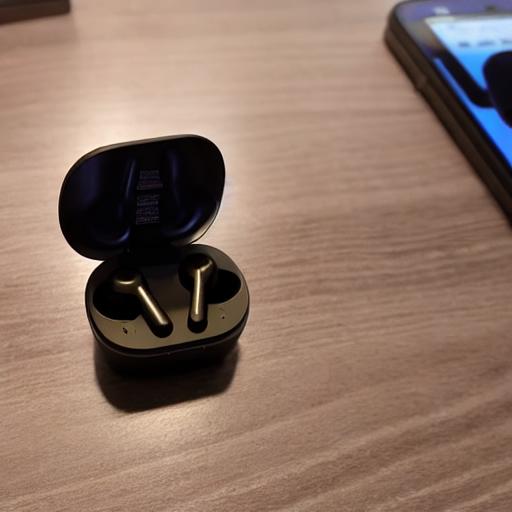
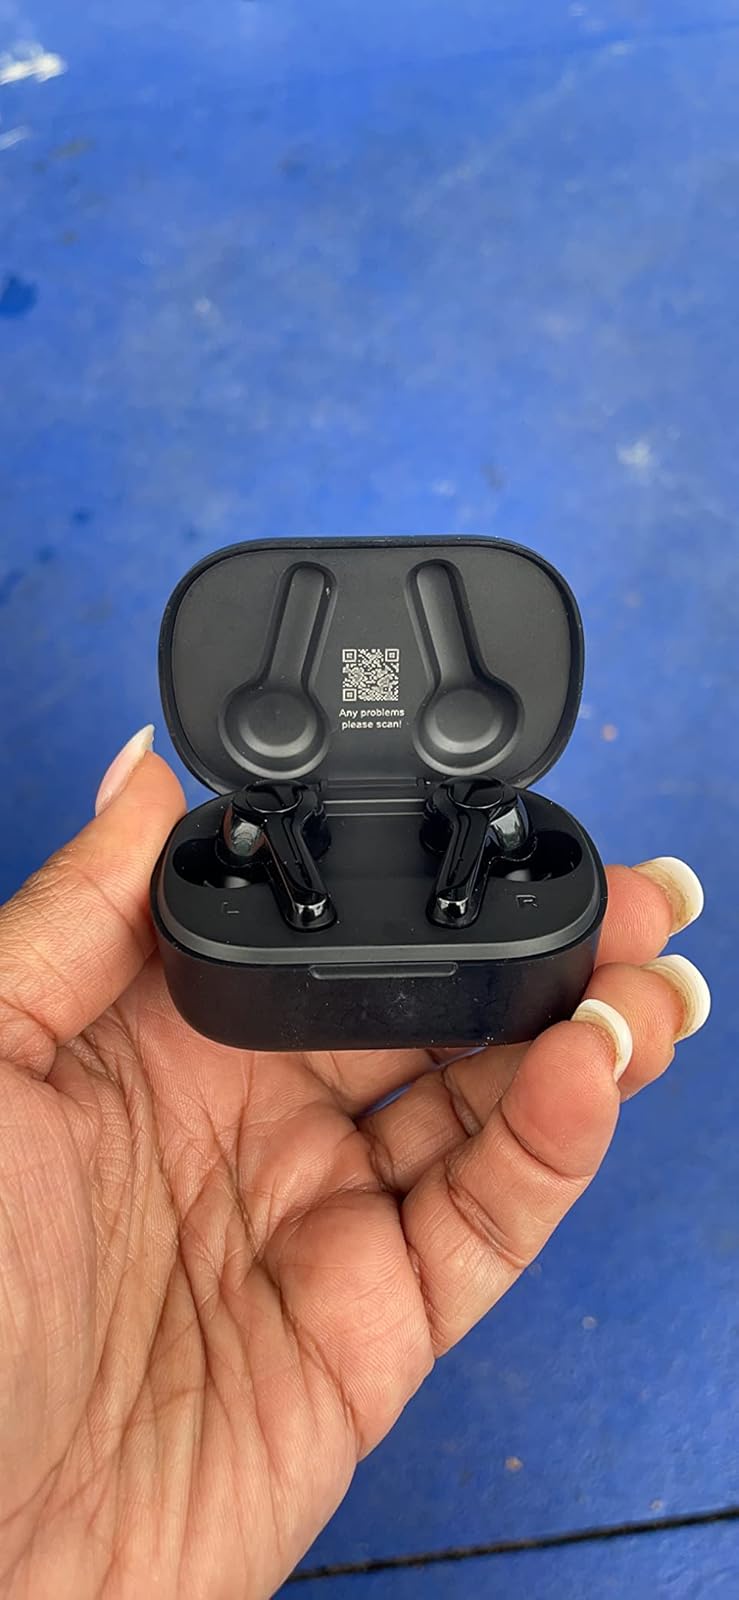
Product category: earbuds
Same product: no